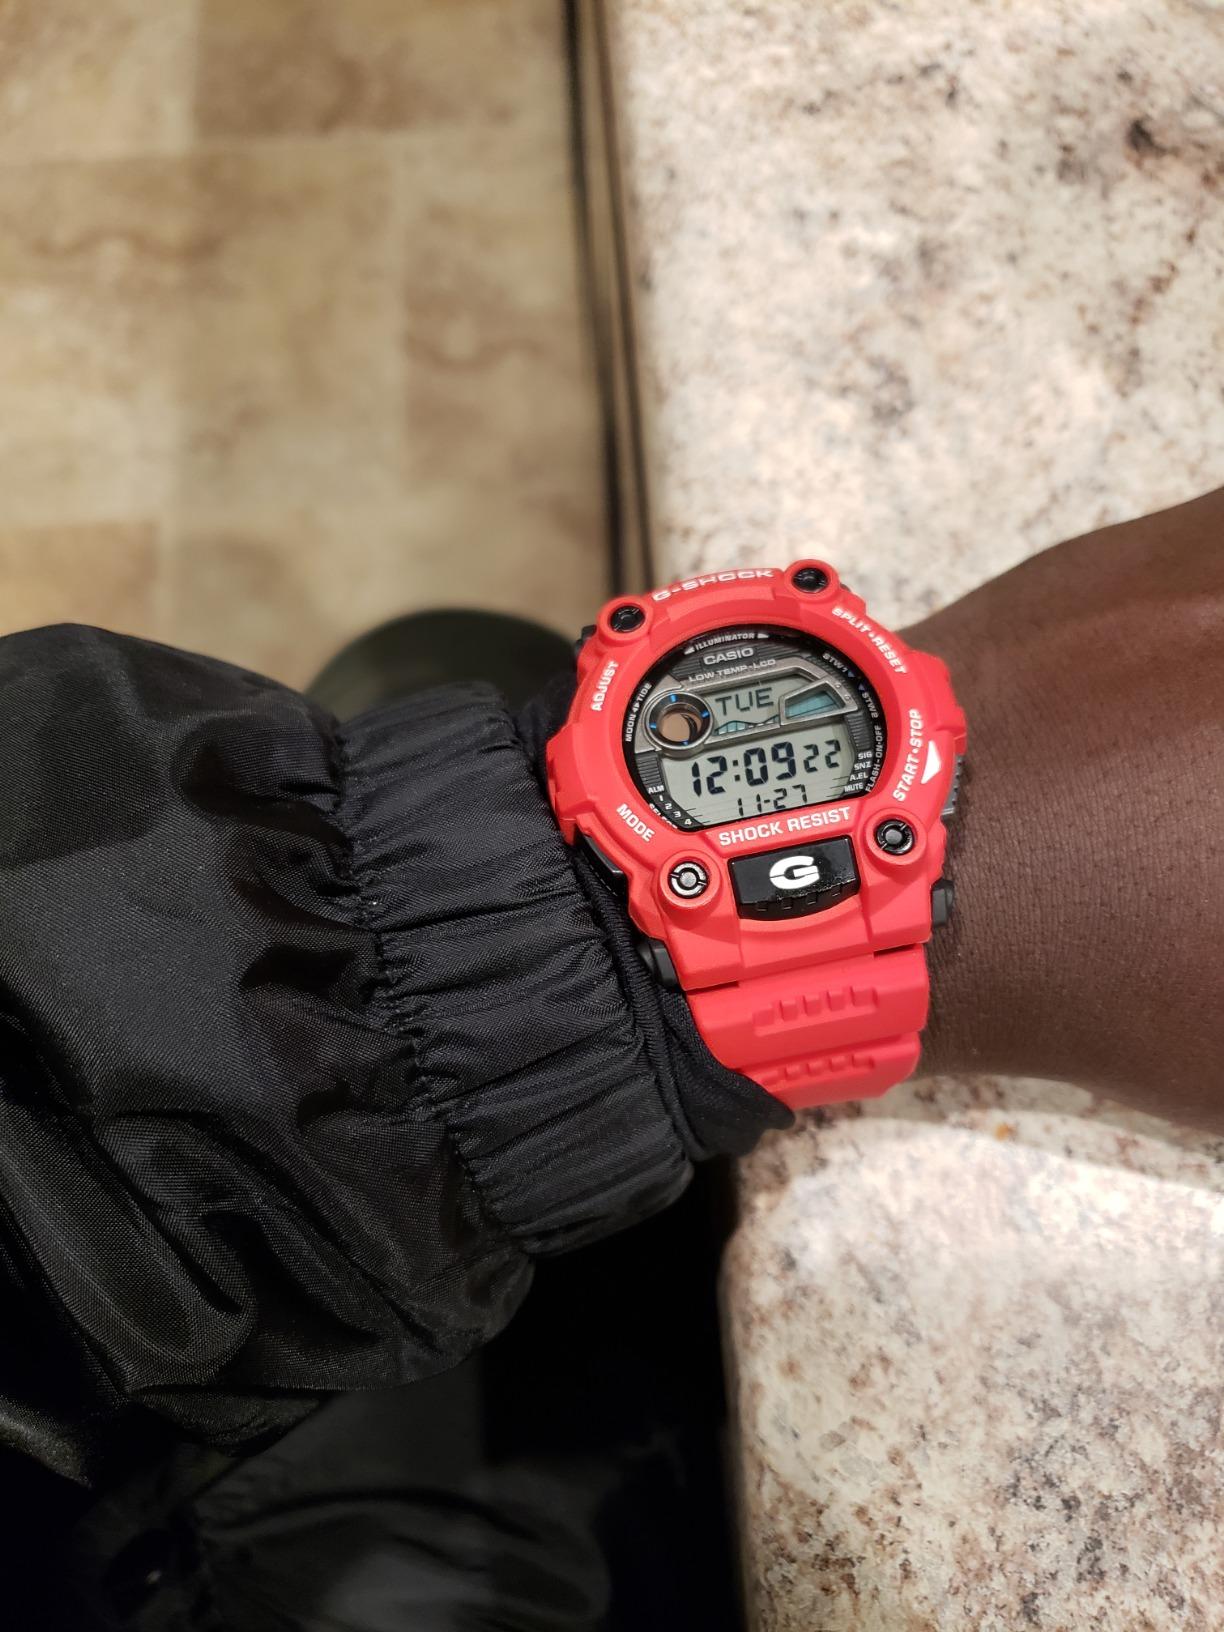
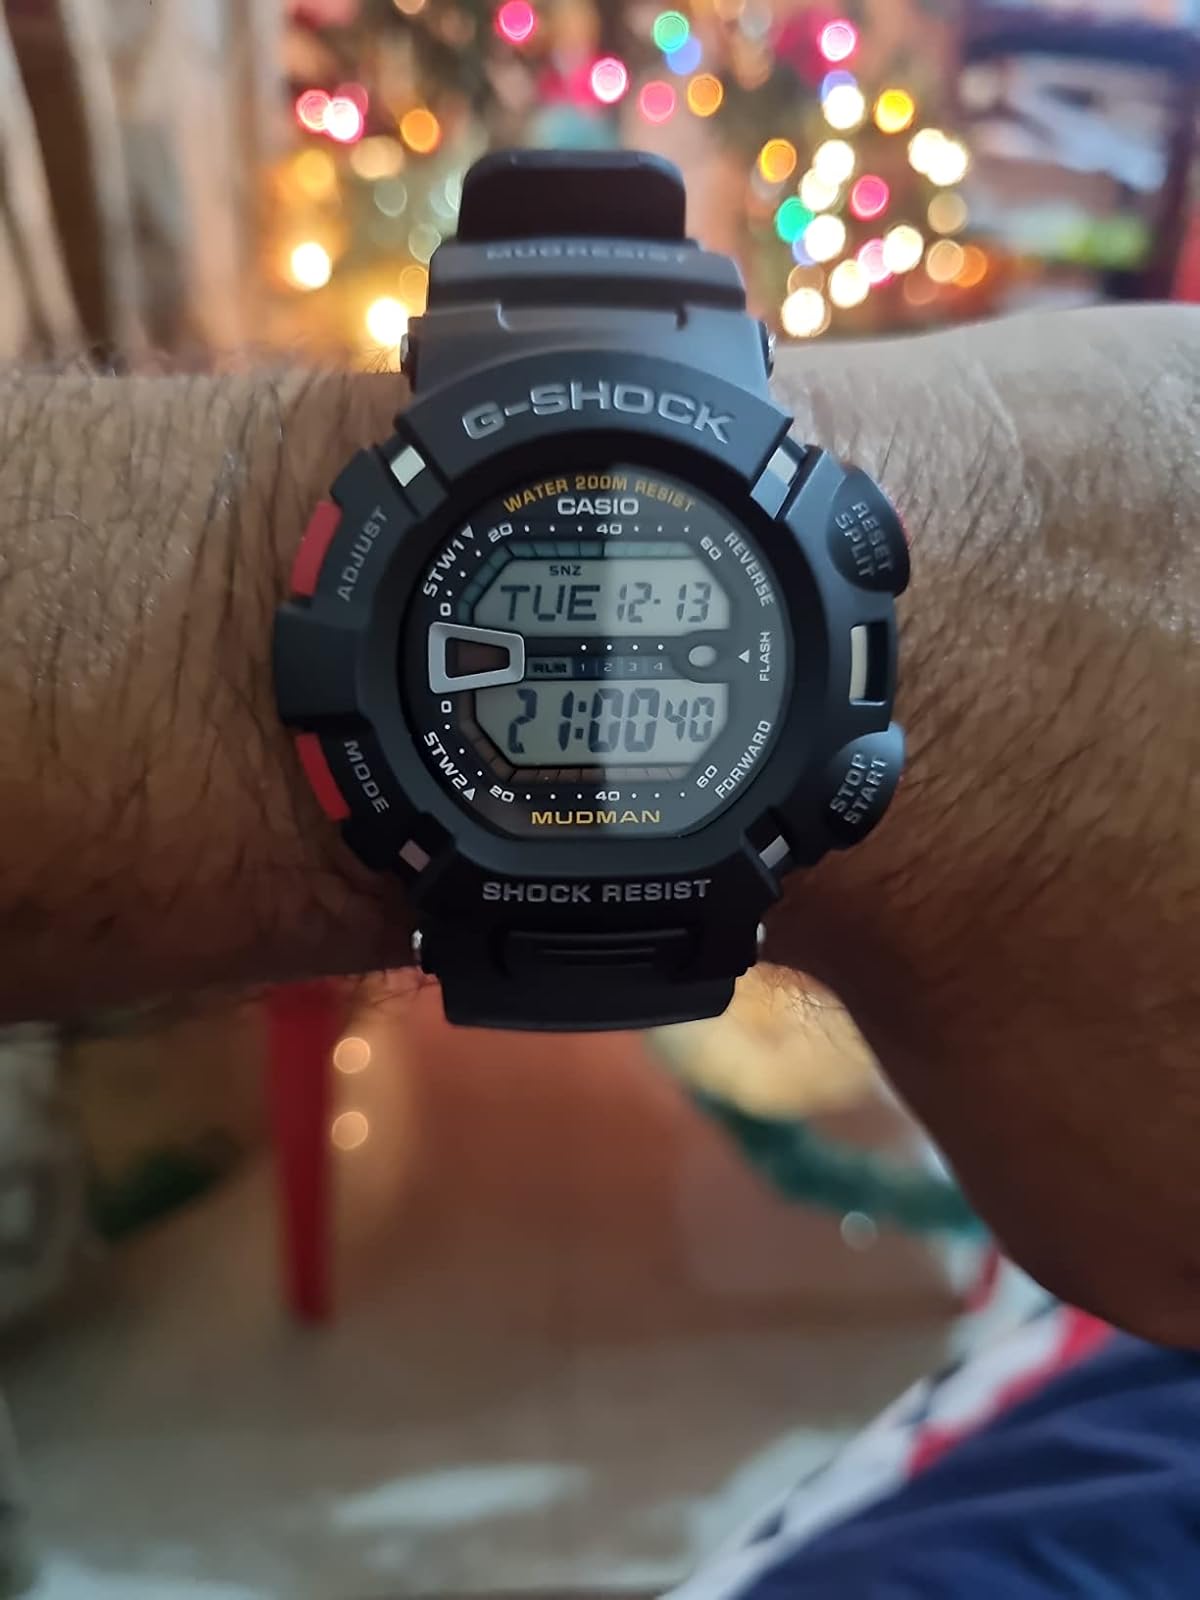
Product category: accessories_watch
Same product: no